History of the Argentina national football team

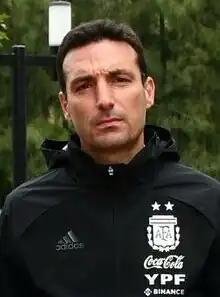
Lionel Scaloni was the Argentina manager who won the 2022 World Cup. He also won the 2021 Copa América, the 2024 Copa America and the 2022 Finalissima with the team.

On 15 July 2018, the Argentine Football Association announced that Sampaoli had left his position as national coach by mutual consent. In october 2018, after an interim, Lionel Scaloni (who was one of Jorge Sampaoli´s assistant) took the national team. He didn´t have any experience coaching any adult team, so he was criticized by a big part of the argentine´s sport media.